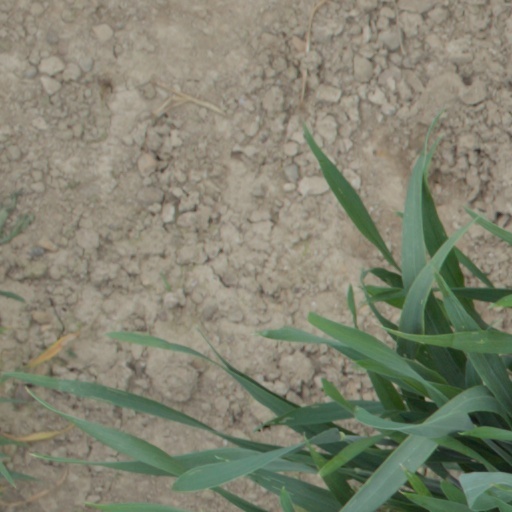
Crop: wheat